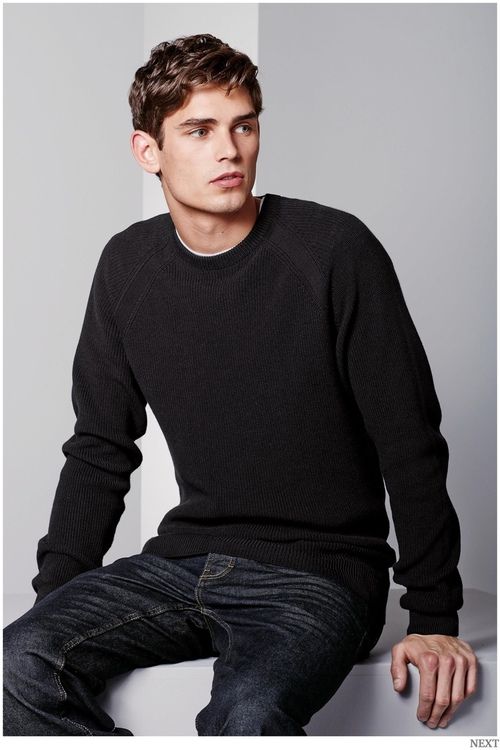
Portrait style: Real Portrait